Wildlife of China

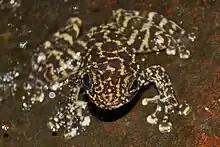
"Amolops hongkongensis"

Long-winged bats in China include the common and western bent-winged bats. The common bent-wing bats can form large colonies and migrate hundreds of kilometers.